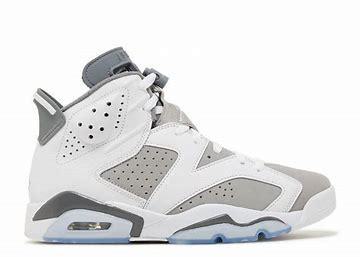
Brand: Jordan
Model: 6 Retro